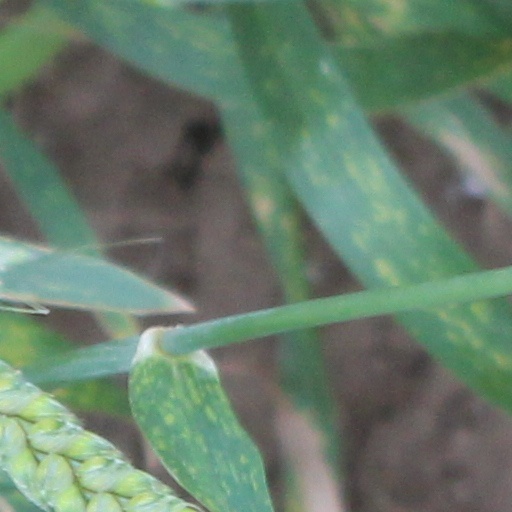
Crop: wheat